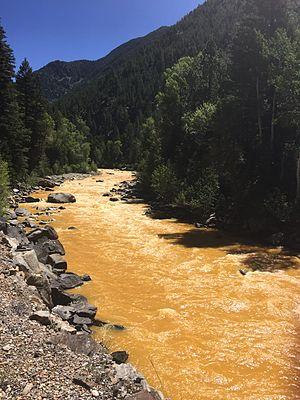
La Rivière Animas est une rivière des états du Colorado et du Nouveau-Mexique, dans le Sud-Ouest des États-Unis d'Amérique.
Le déversement d'eaux usées de la mine Gold King de 2015 est une catastrophe industrielle qui a commencé le 5 août 2015, aux États-Unis d'Amérique, lorsqu'une société sous-traitante de l'Environmental Protection Agency libère 11 millions de litres de drainage minier acide, contenant arsenic et métaux lourds, dans la rivière Animas, à Cement Creek, au Colorado.